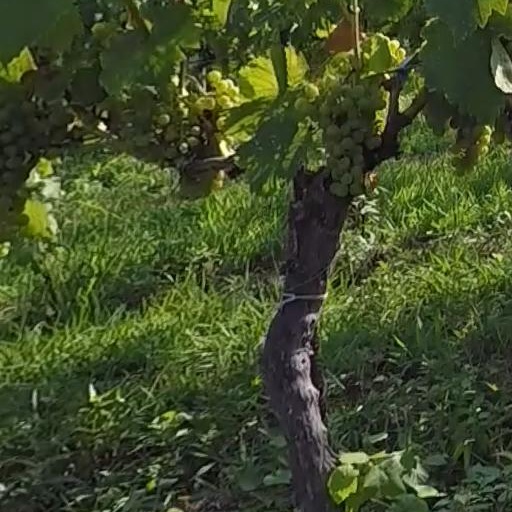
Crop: grape